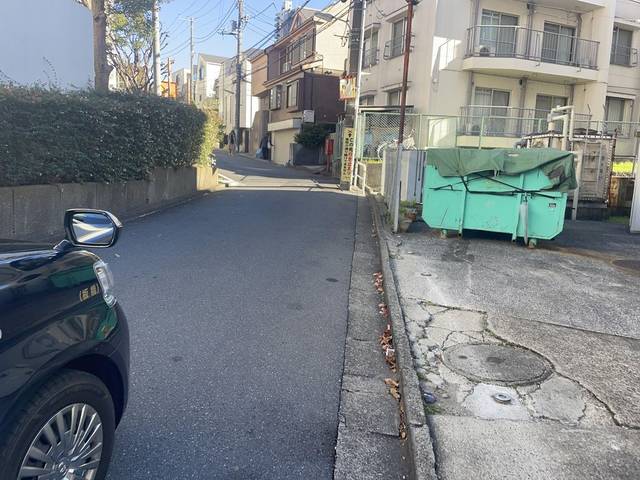
Region: Japan
Coordinates: 35.631, 139.727